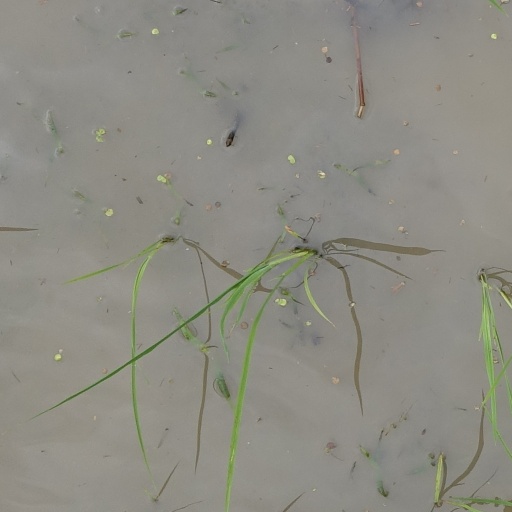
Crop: rice